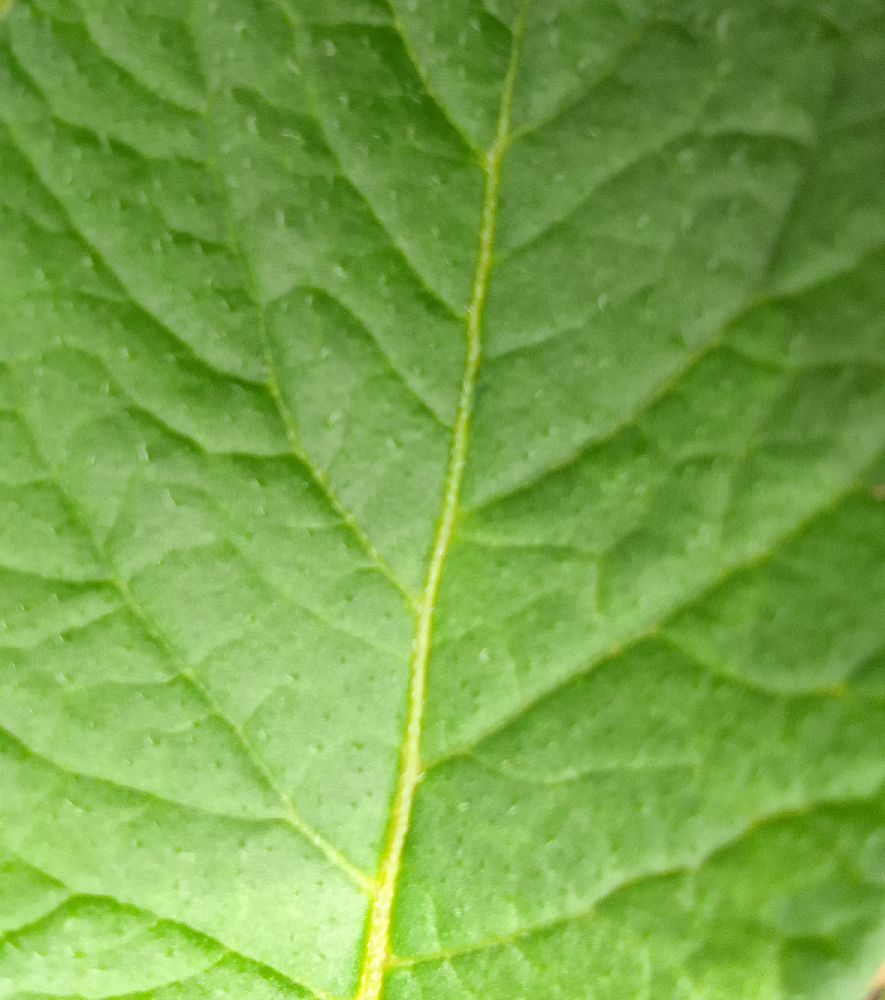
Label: Healthy